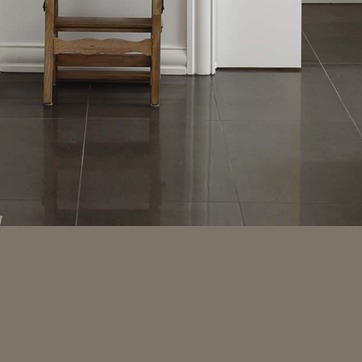
Material: tile